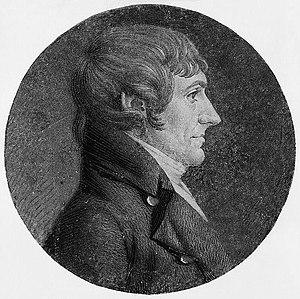
Le New Hampshire élit deux membres du Sénat des États-Unis : un sénateur de classe 2 et un sénateur de classe 3.